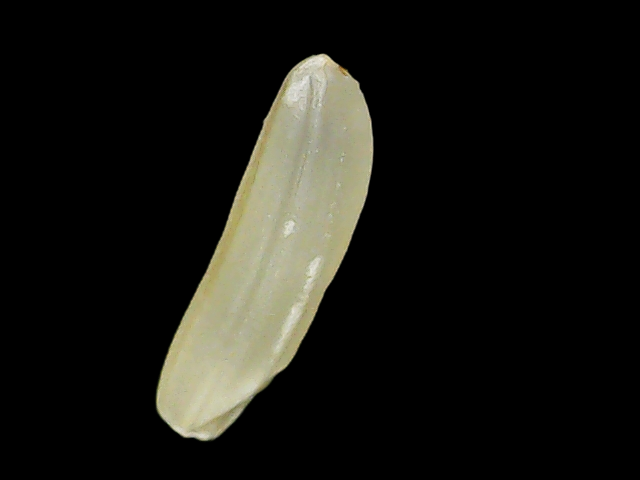
Rice variety: Binadhan25